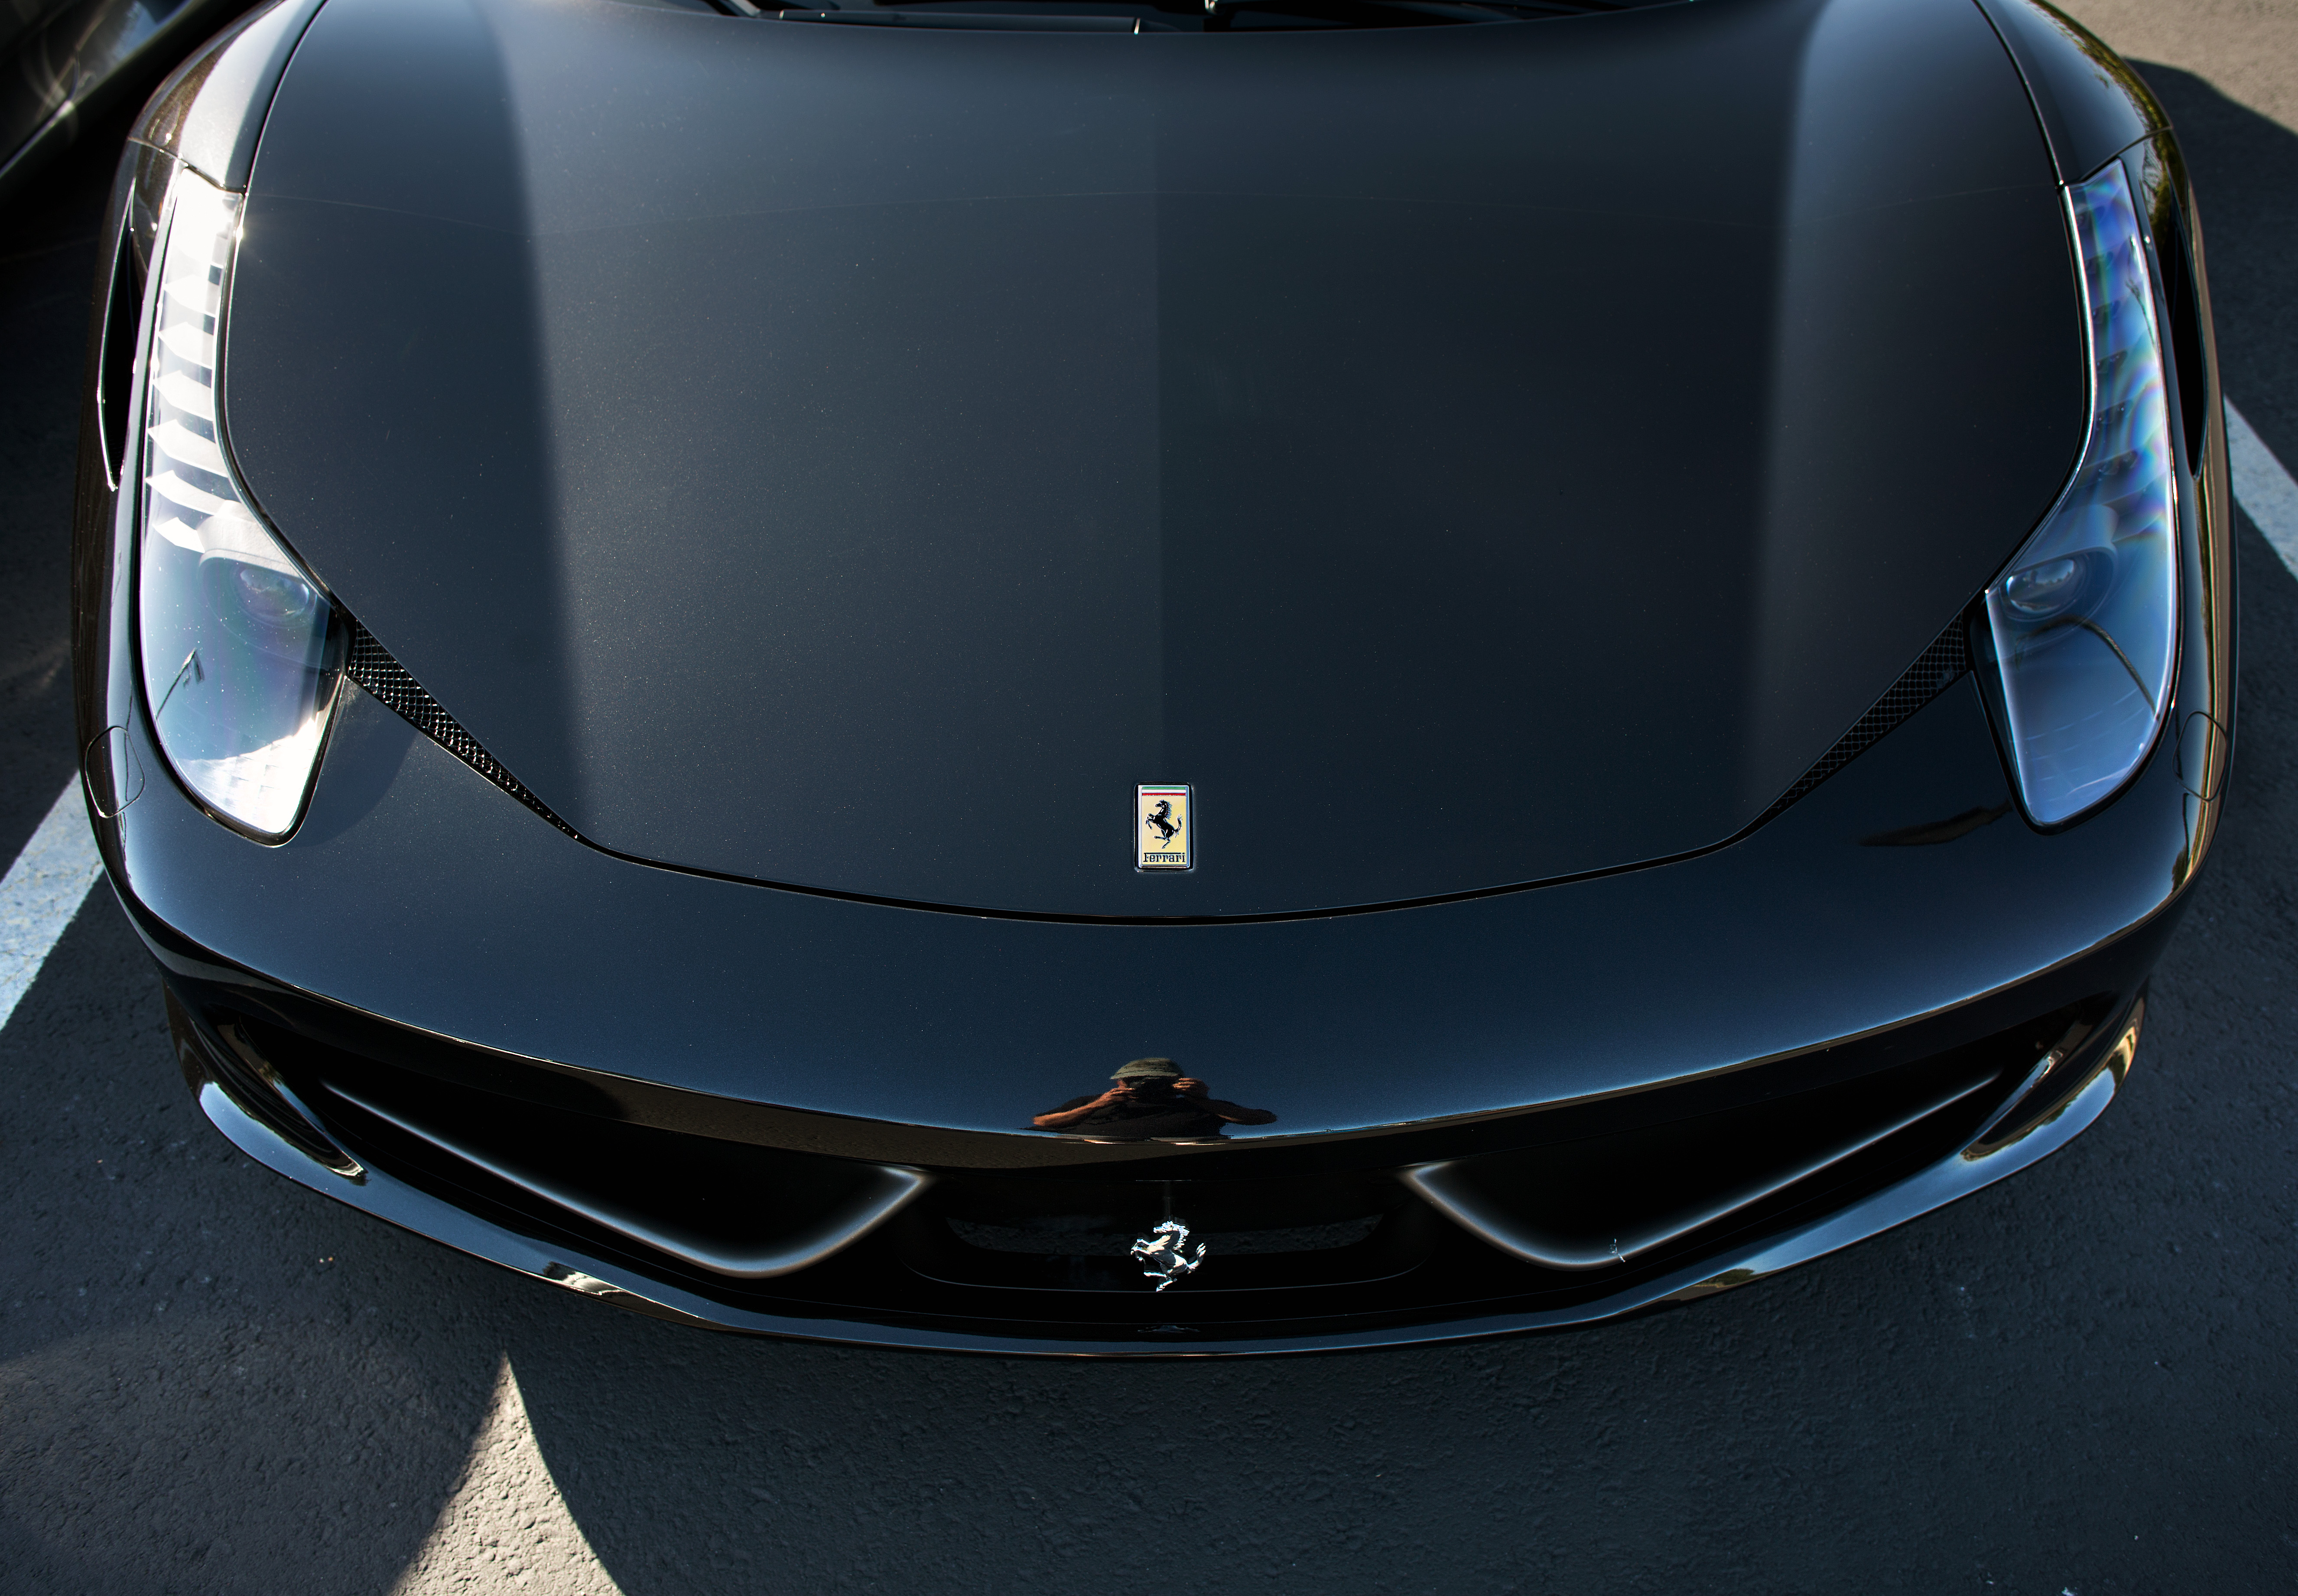
car, wheel, vehicle, black, california, sports car, bumper, 2016, supercar, cars, coupe, ferrari, italian, 366, carsandcoffeefolsom, folsom, sacramentocounty, 458italia, land vehicle, automobile make, automotive exterior, automotive design, luxury vehicle, performance car, ferrari 458, ferrari california, ferrari spa